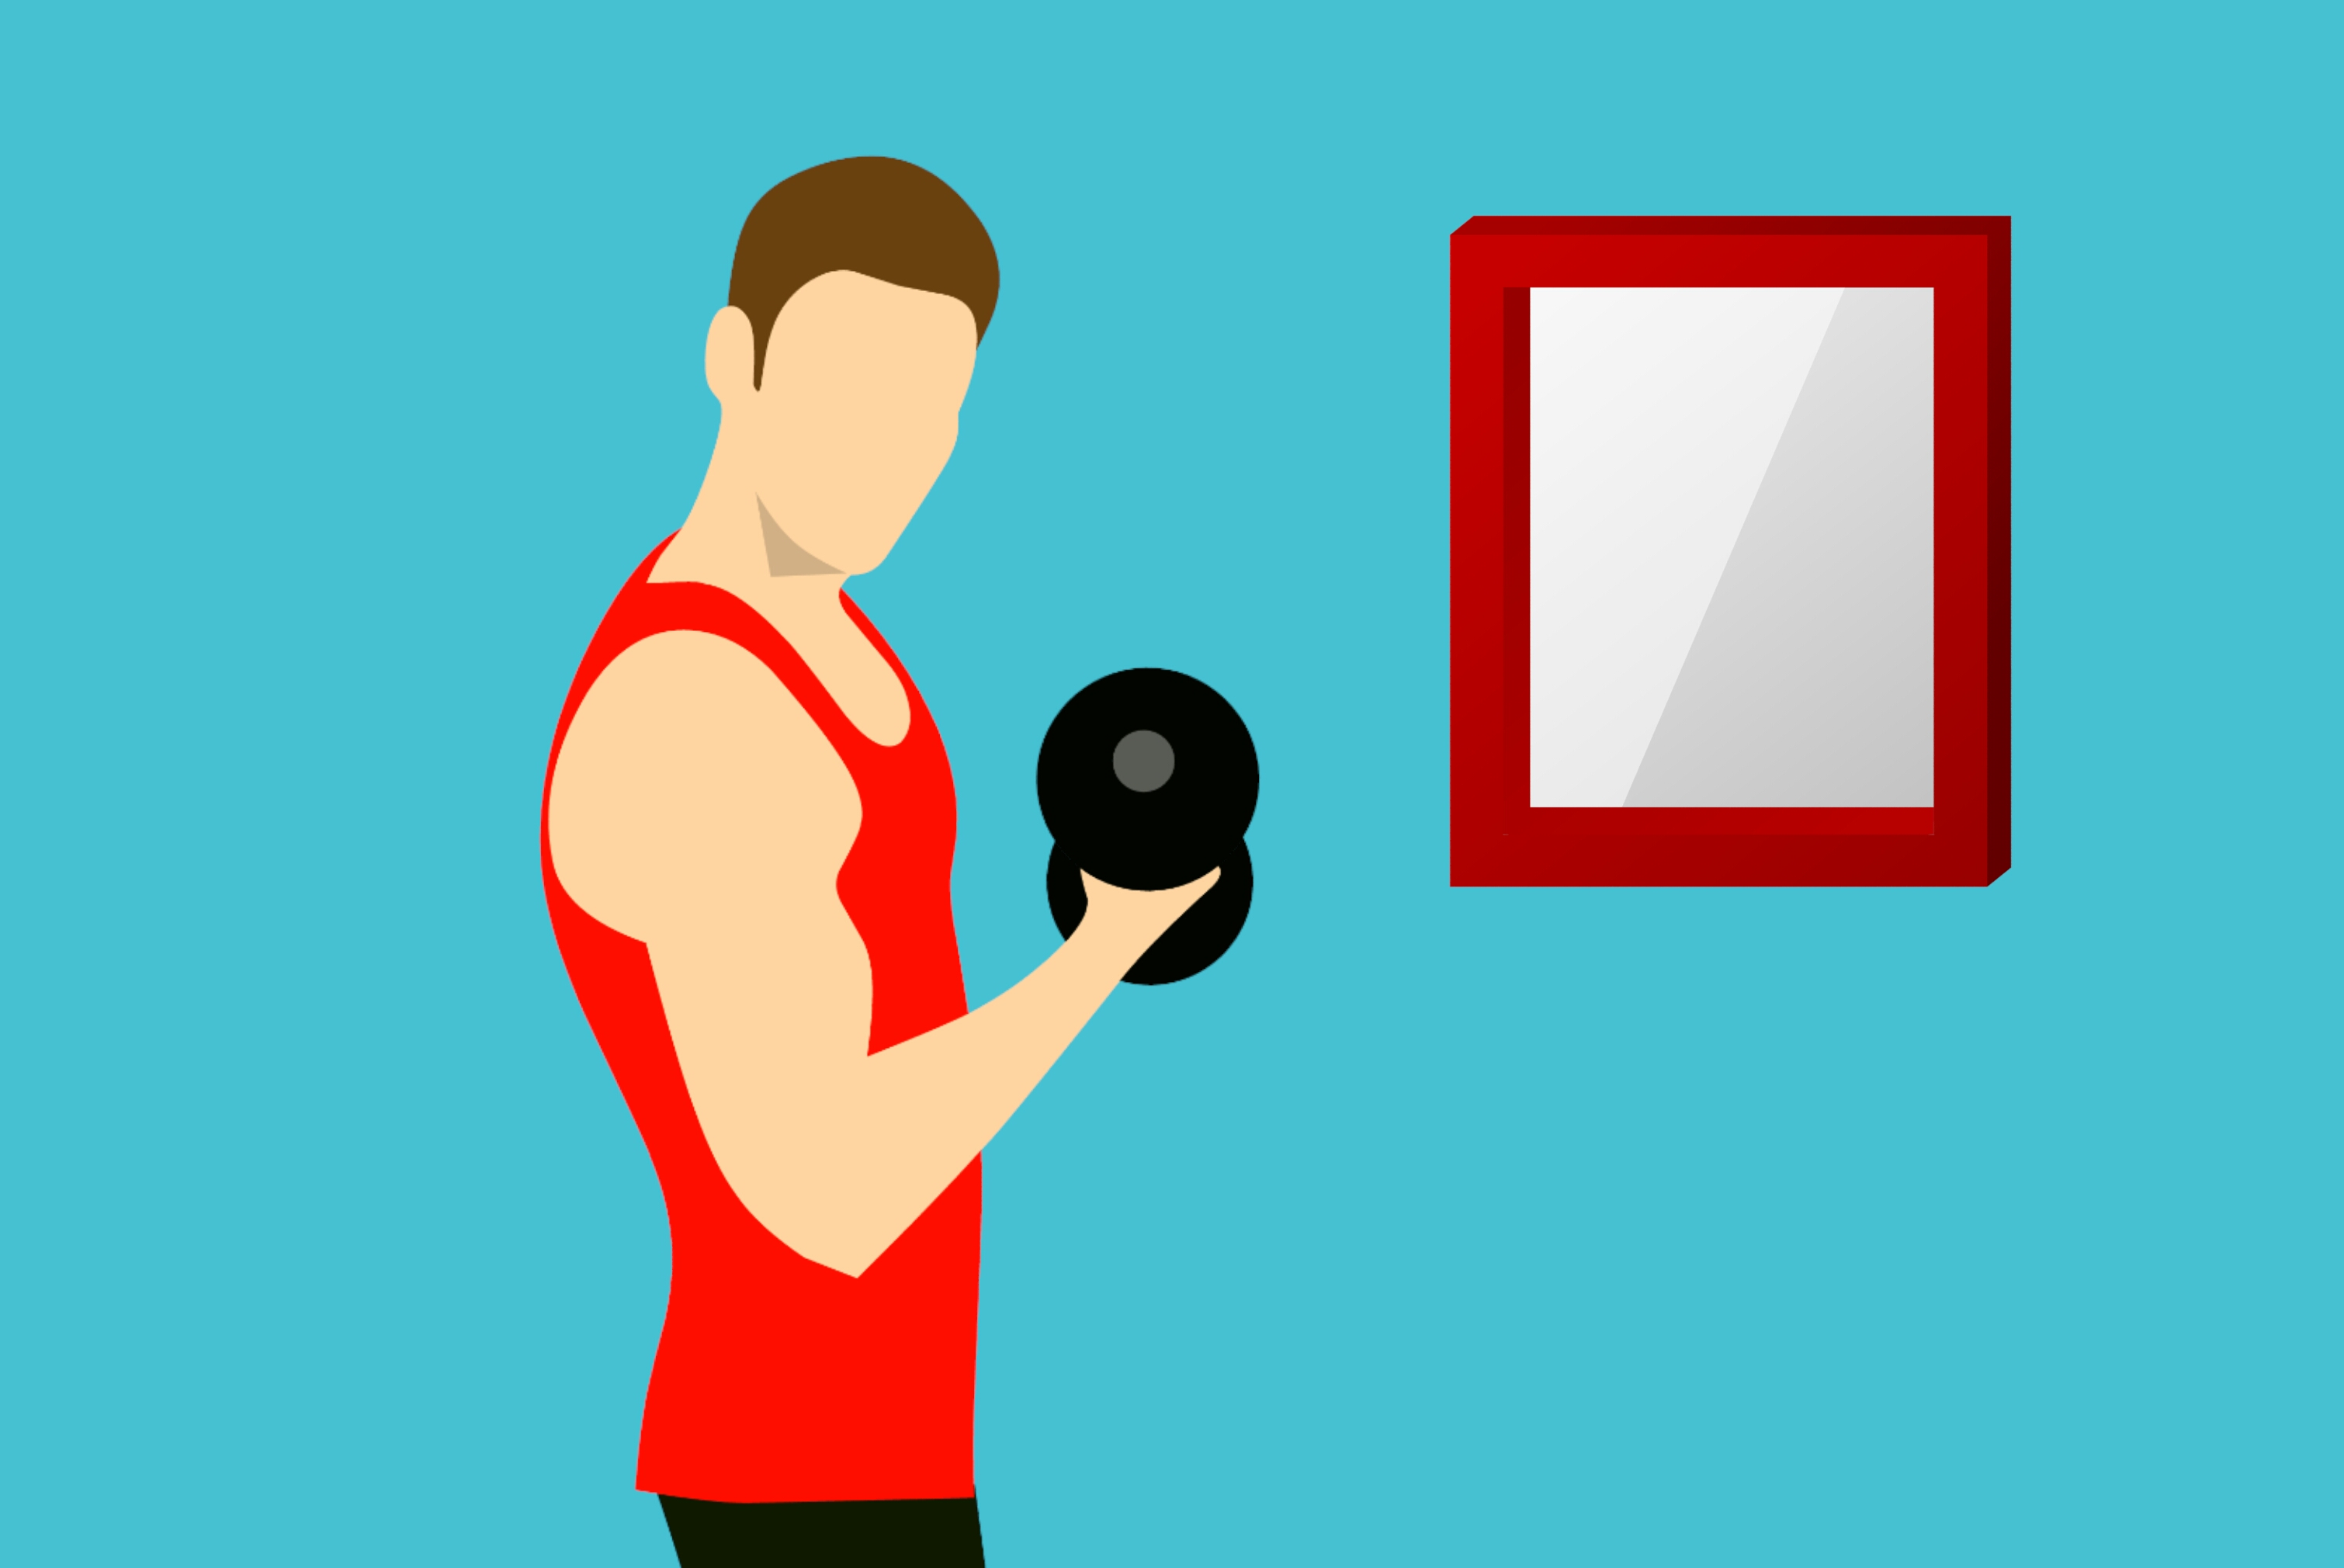
sport, man, fitness, gym, dumbbell, dumbbells, fit, workout, bodybuilding, healthy, muscular, athlete, training, power, exercise, young, body, muscles, biceps, lifting, bodybuilder, strong, active, weight, lifestyle, health, male, strength, equipment, athletic, blue, red, text, shoulder, standing, joint, communication, arm, line, area, human behavior, hand, play, technology, conversation, smile, font, illustration, computer wallpaper, brand